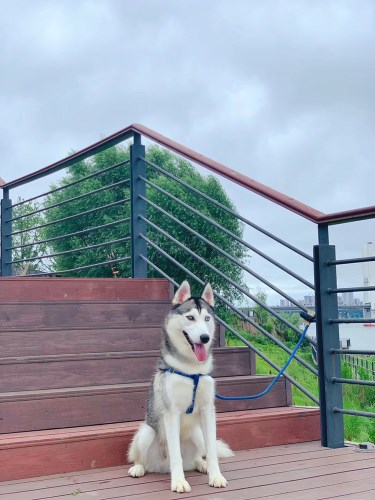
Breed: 1160-n000003-Siberian_husky